Havana Plan Piloto

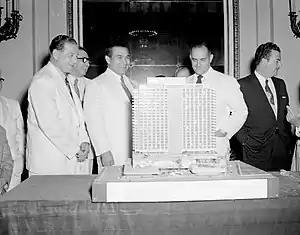
Fulgencio Batista with an architectural model of the Habana Hilton. Following Fidel Castro's entry into Havana on January 8, 1959, the hotel became his headquarters, with Castro residing for three months in the hotel's Continental Suite, room 2324. ca. 1956

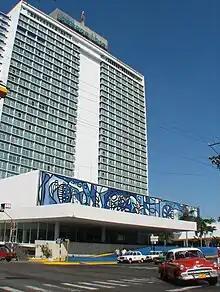
Havana Hilton, calle L between 23 and 25, Vedado. Opening date, March 19, 1958.

On 31 December 1958, at a New Year's Eve party, Batista told his cabinet and top officials that he was leaving the country. After seven years, Batista knew his presidency was over, and he fled the island in the early morning. At 3:00 a.m. on 1 January 1959, Batista boarded a plane at Camp Columbia with 40 of his supporters and immediate family members and flew to Ciudad Trujillo in the Dominican Republic. A second plane flew out of Havana later in the night, carrying ministers, officers and the Governor of Havana. Batista took along a personal fortune of more than $300 million that he had amassed through graft and payoffs. Critics accused Batista and his supporters of taking as much as $700 million in fine art and cash with them as they fled into exile. As news of the fall of Batista's government spread through Havana, "The New York Times" described jubilant crowds pouring into the streets and automobile horns honking. The black and red flag of 26 July Movement waved on cars and buildings. The atmosphere was chaotic. On 8 January 1959, Castro and his army rolled victoriously into Havana. Already denied entry to the United States, Batista sought asylum in Mexico, which also refused him. Portugal's leader António Salazar allowed him to settle there on the condition that he completely abstain from politics.